Nigamananda Paramahansa

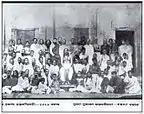
Swami Nigamananda (in middle) along with disciples in Bhakta Sammilani 1922

Nigamananda conducted an annual conference called Bhakta Sammilani for householders and sanyasis. This was formed to strengthen prayer groups, discuss the importance of having a guru, review the well-being of sanyasis living in the ashrams, help solve problems as a whole, provide welfare, such as schools, communities and to hold lectures by enlightened speakers on public spiritual life.